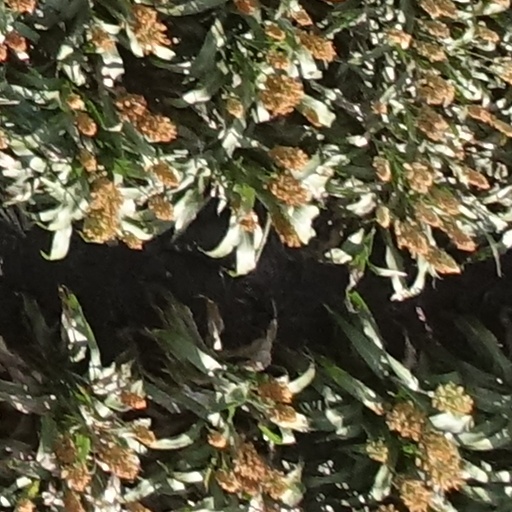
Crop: sorghum